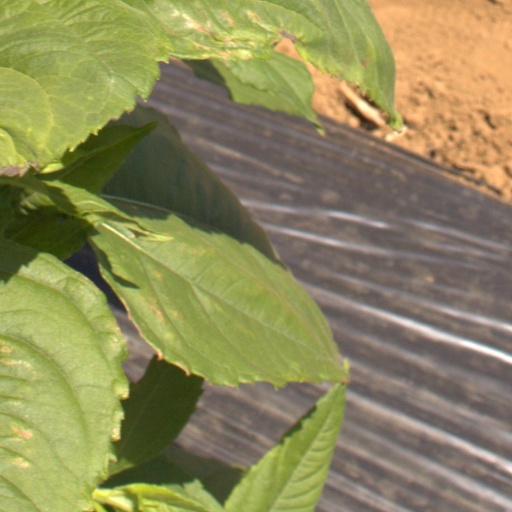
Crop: Jerusalem artichoke